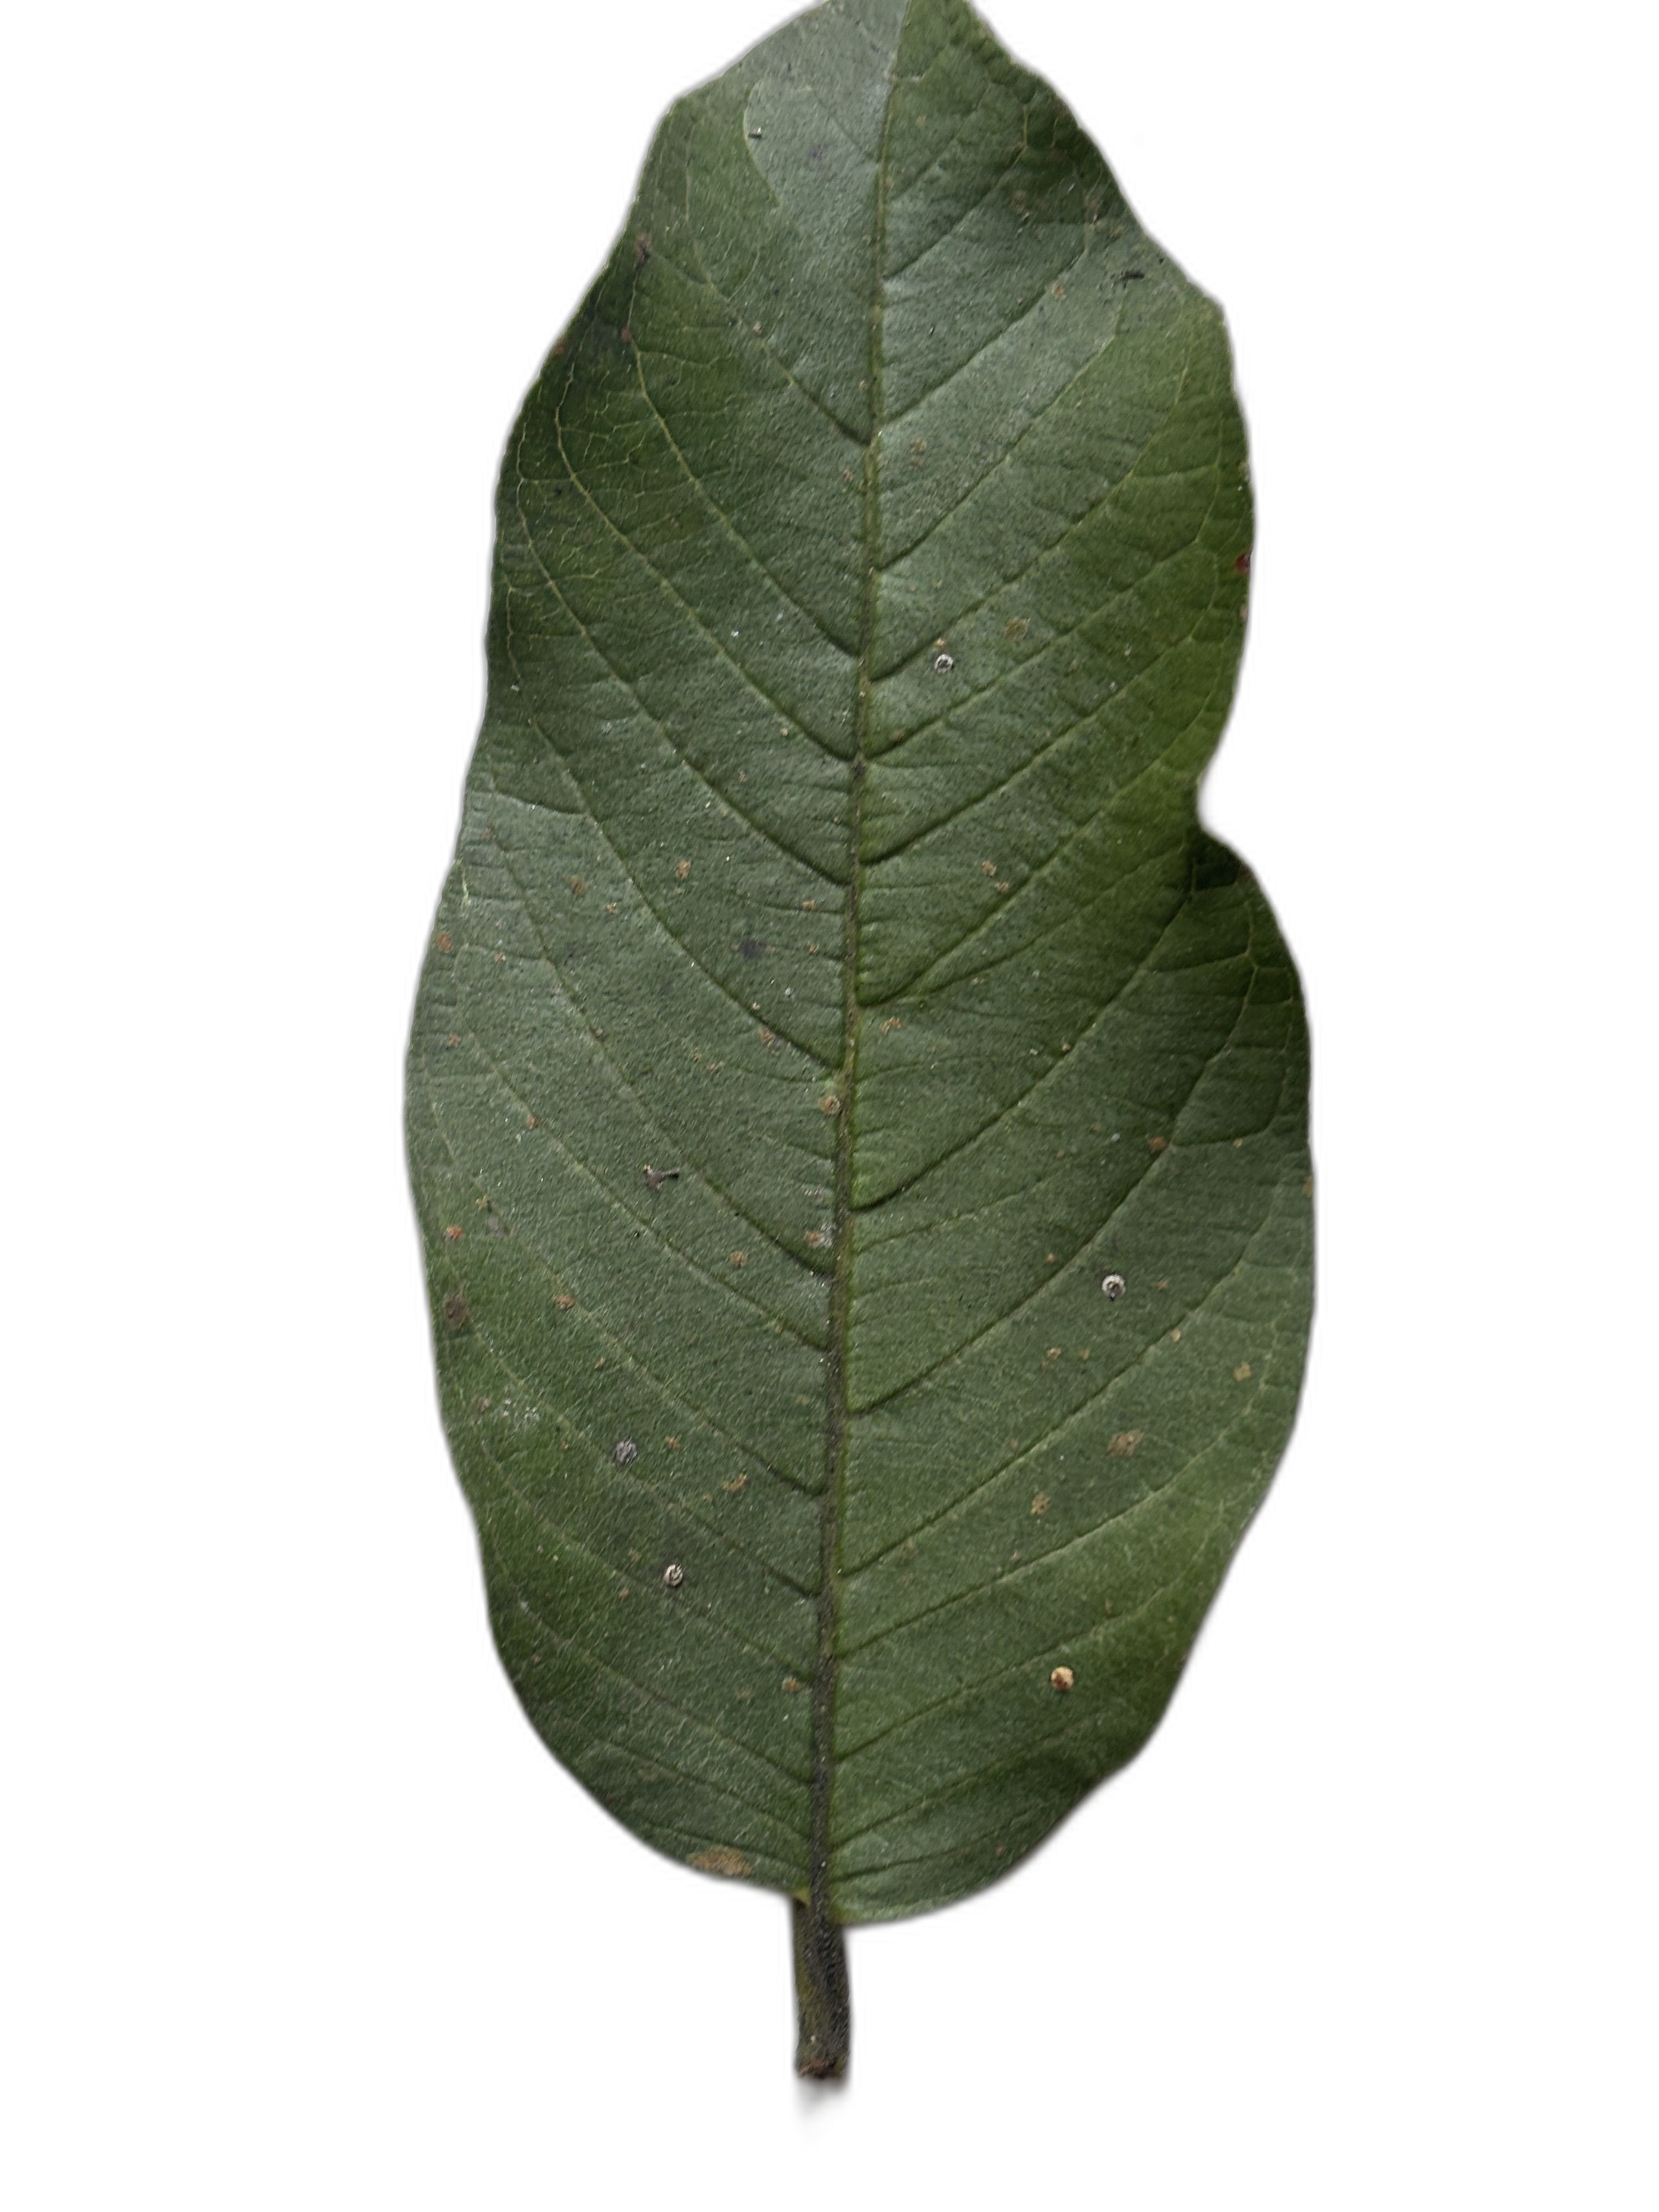
Plant part: leaf
Disease: Healthy